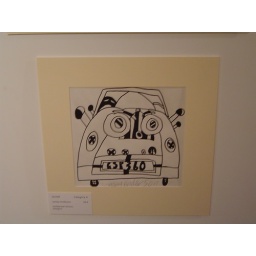
kgm lower ground floor exhibit of art by local school children